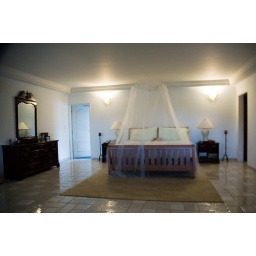
Master bedroom in our old house